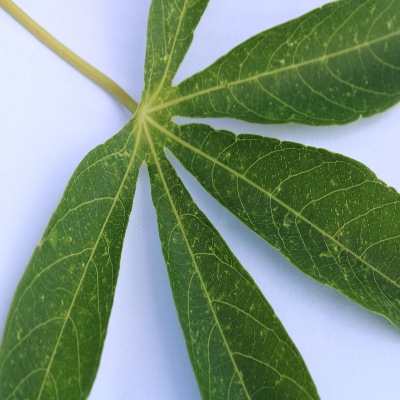
Crop: Cassava
Condition: green mite